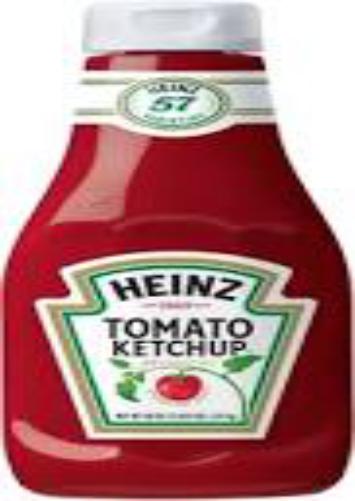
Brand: H. J. Heinz
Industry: Food